2010 United Kingdom general election

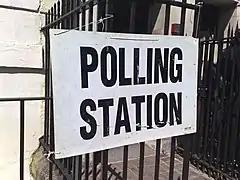
Polling station in Camberwell

Simon Bennett resigned as the head of the British National Party's online operation then redirected its website to his own on which he attacked the party's leadership.